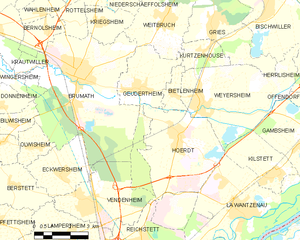
Carte des communes françaises